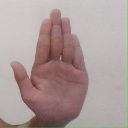
अक्षर: ध